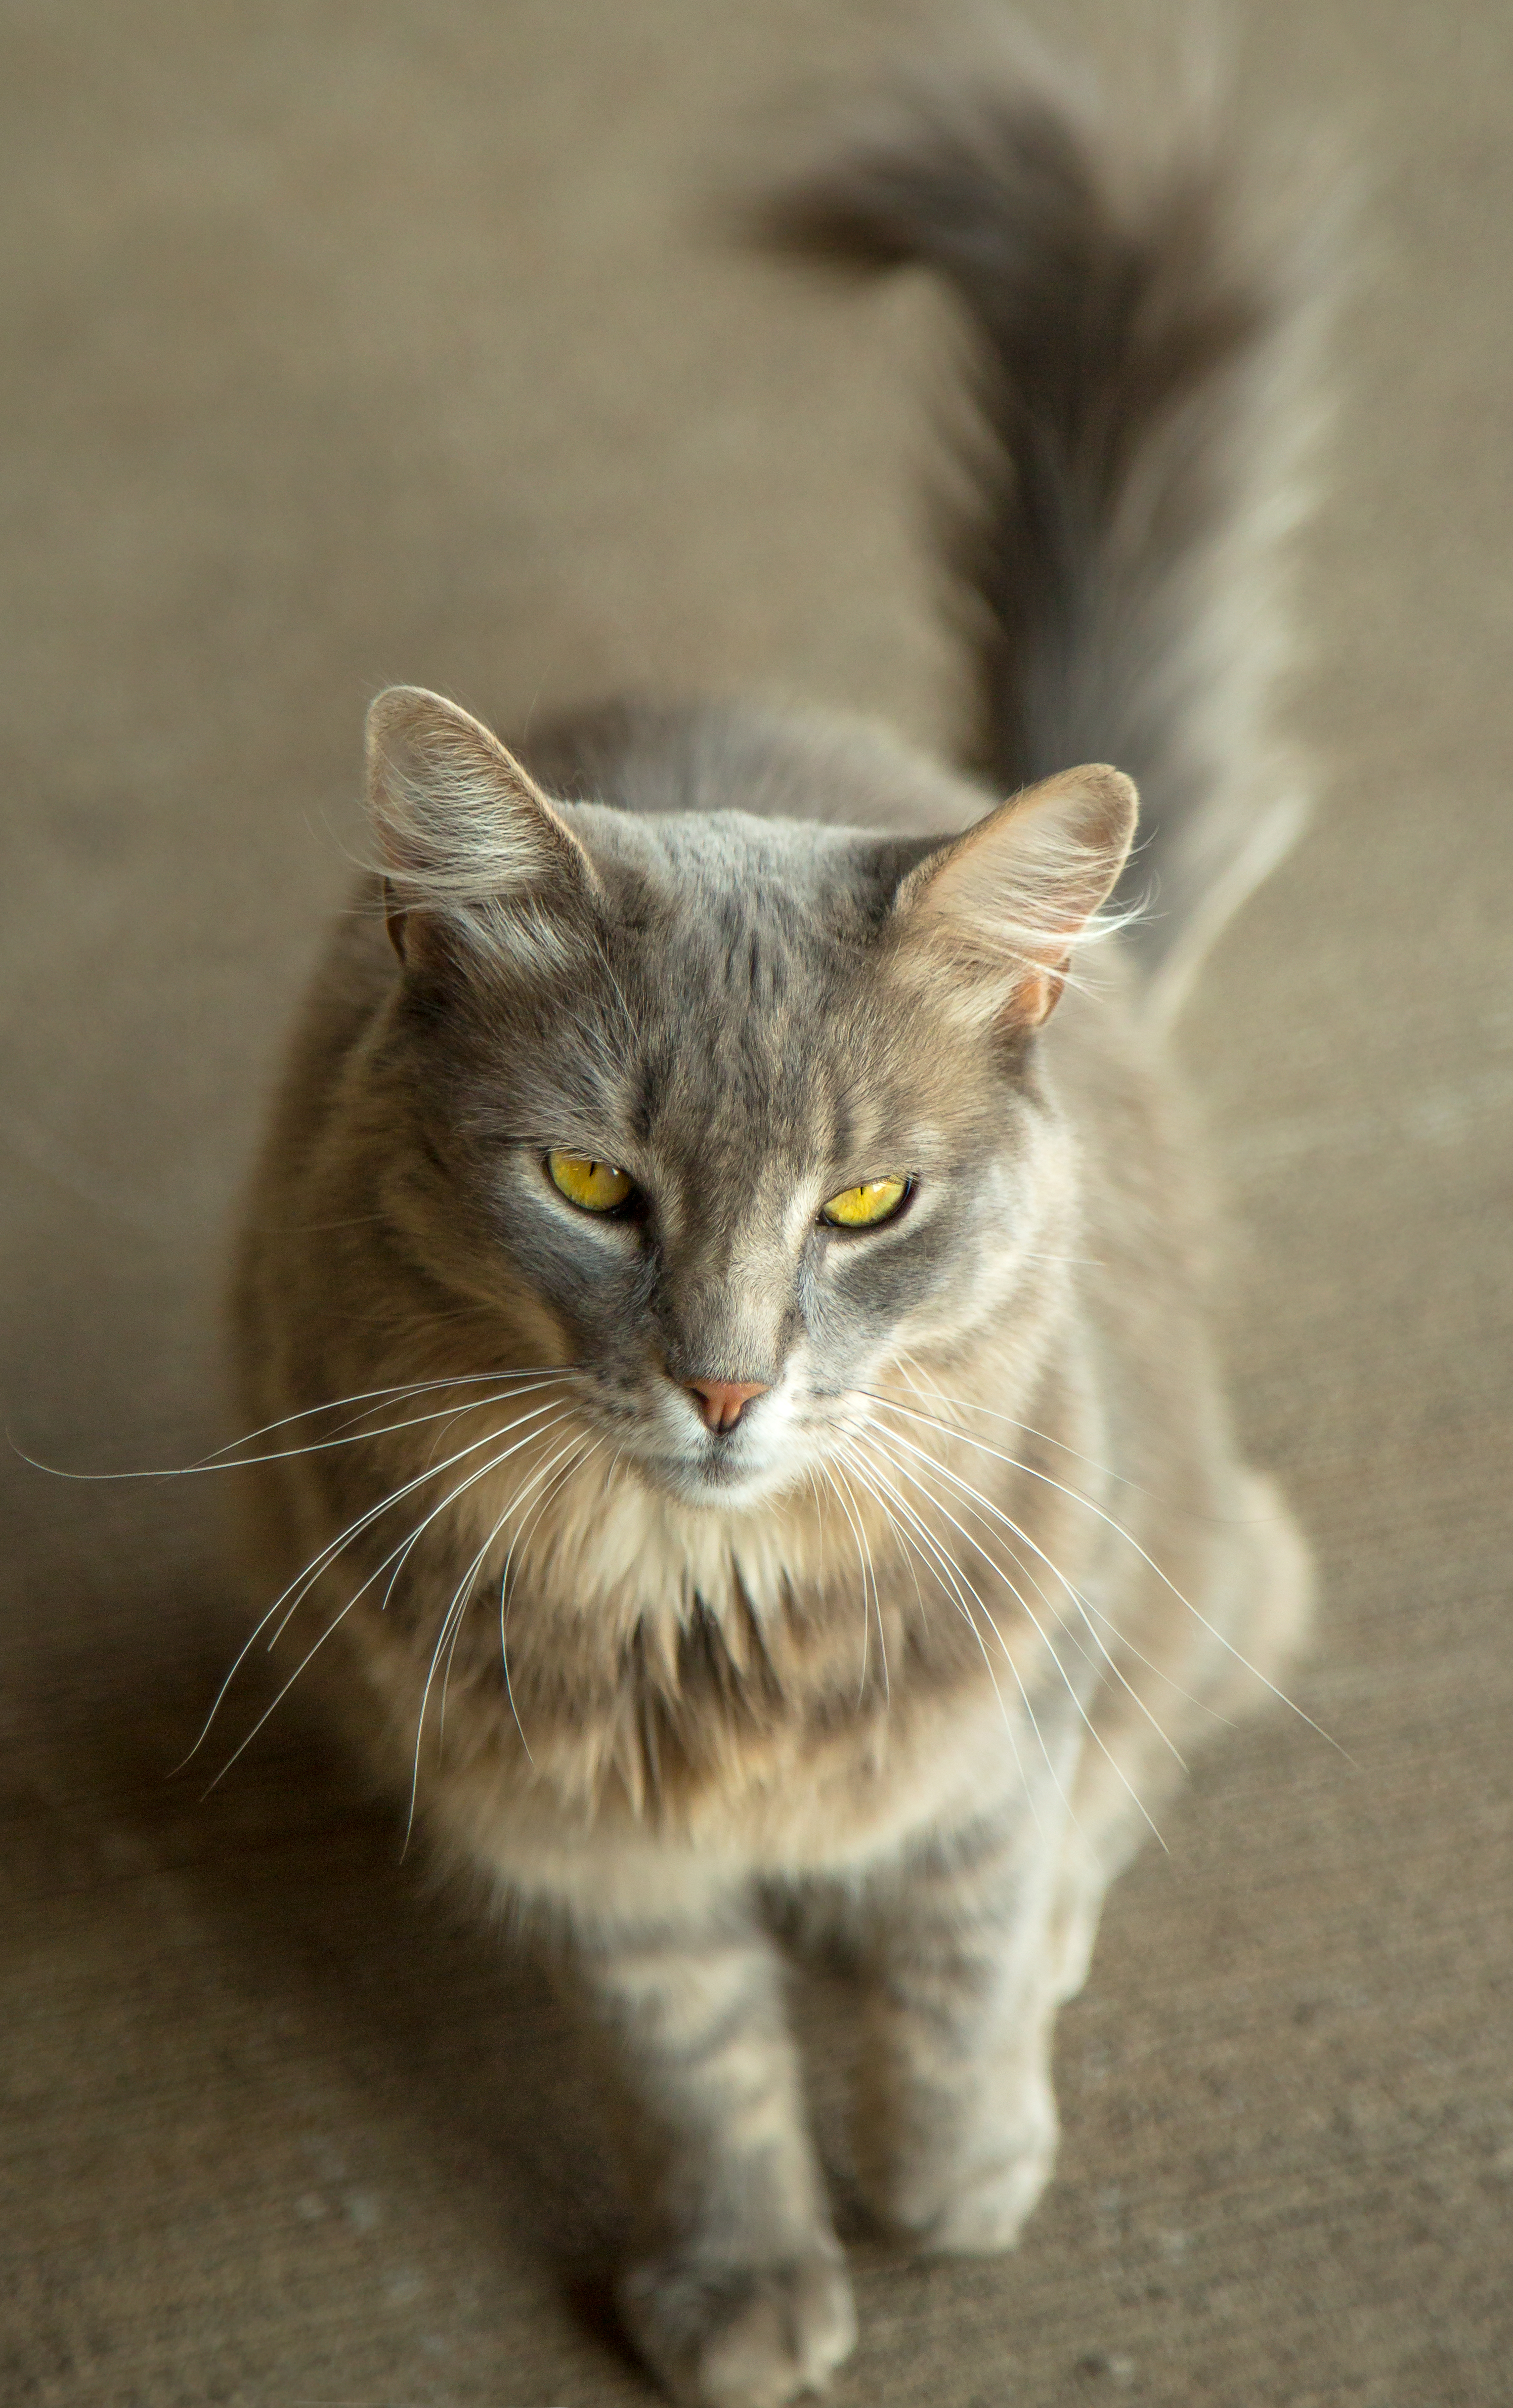
animal, pet, portrait, cat, mammal, closeup, fauna, eyes, whiskers, candid, vertebrate, european shorthair, small to medium sized cats, cat like mammal, carnivoran, nebelung, domestic short haired cat, pixie bob, domestic long haired cat, british semi longhair